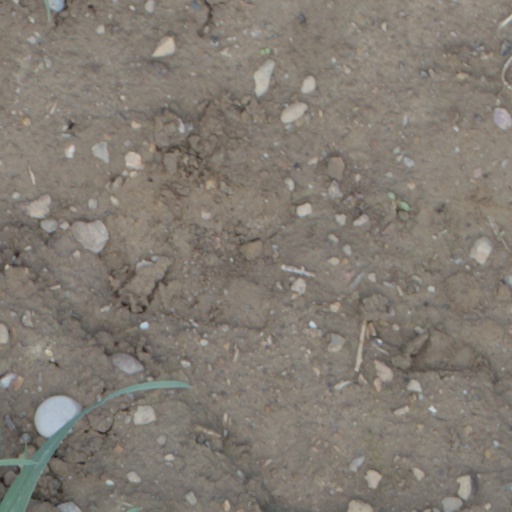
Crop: wheat